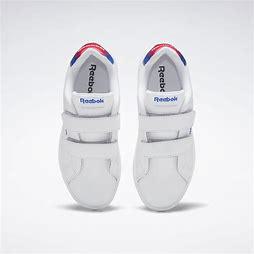
Brand: Reebok
Model: Royal Complete CLN 2